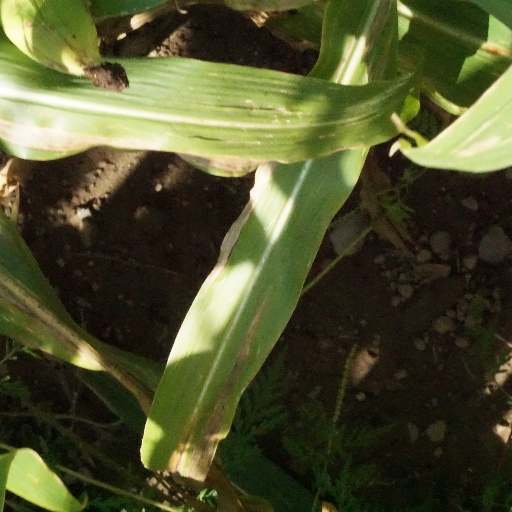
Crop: maize; corn